Mighty Doom

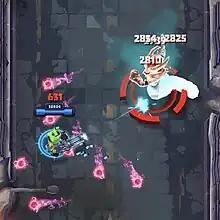

"Mighty Doom" was a single-player top-down shooter game that featured roguelite mechanics. The premise of the story revolved around demons who had taken away the protagonist's pet rabbit, Daisy. The game's protagonist, known as the Mini Slayer, is a toy-like version of Doomguy, the central character of the "Doom" franchise. He could be moved around using an onscreen joystick, while shooting was done automatically. Along with a primary weapon, the Mini Slayer had access to special weapons that could be activated manually. An energy meter with a limited capacity, a common aspect of mobile games, was utilized in the game.